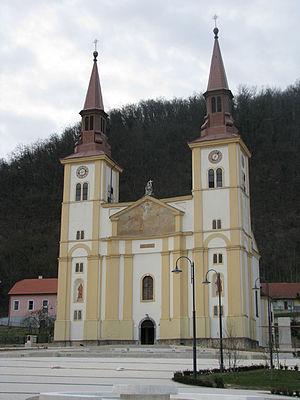
Pregrada est une ville et une municipalité située dans la région de Hrvatsko Zagorje et dans le comitat de Krapina-Zagorje, en Croatie. Au recensement de 2001, la municipalité comptait 7 165 habitants, dont 98,98 % de Croates, et la ville seule comptait 1 654 habitants.